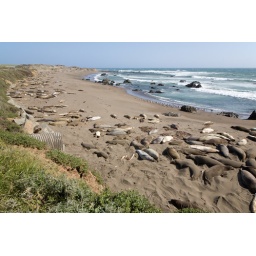
Sea lions kick it on the beach in Cambria. SO MANY SEA LIONS!